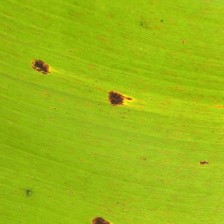
Label: cordana